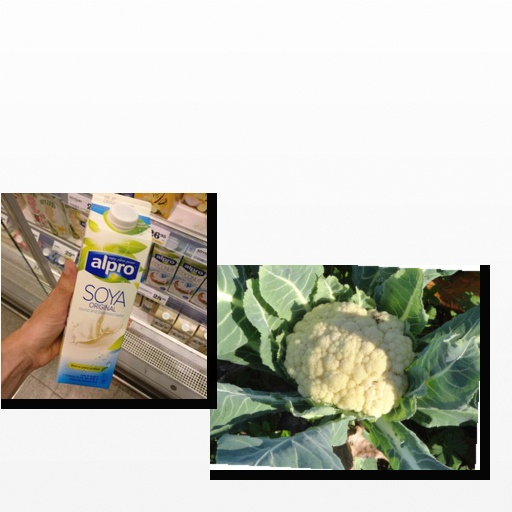
Food items: cauliflower, soy_milk